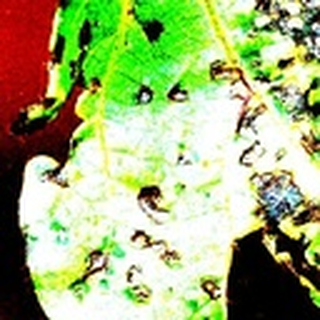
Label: cotton_bacterial_blight